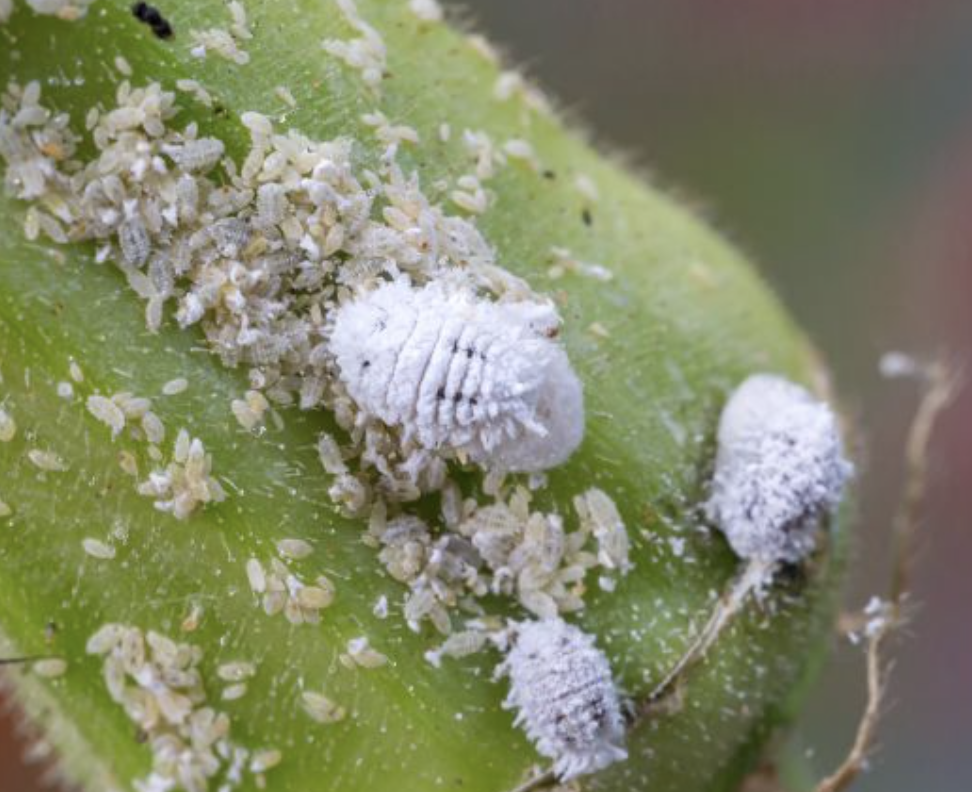
Label: mealybug_infestation